Softball

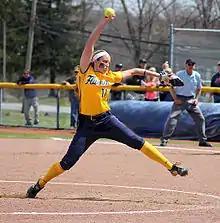
Unlike in baseball, softball pitches are thrown in an underhand style.

The batter is out if: the batter accrues three strikes (a "strikeout"); a ball hit by the batter is caught before touching the ground (a "flyout"); the batter goes to a base that is already tagged ("tagged" or "tag play"); a fielder holding the ball touches a base which is the only base towards which the batter may run before the batter arrives there (a "force out" or "force play"); or in certain special circumstances. There is also a not so common occurrence when the batter has two strikes and swings at strike three. If the catcher does not catch the ball, the batter has the chance to run to first base and the catcher can throw the batter out at first base.